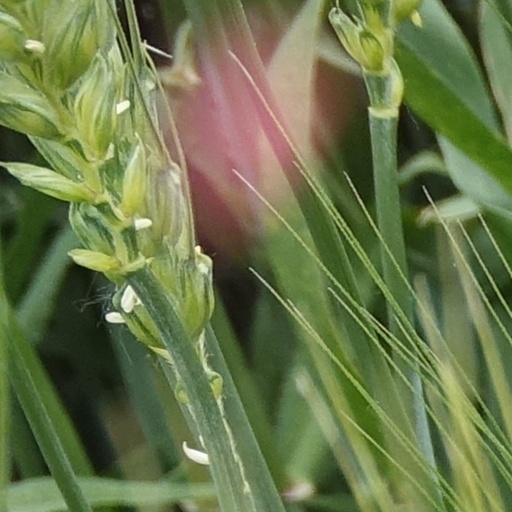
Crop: wheat